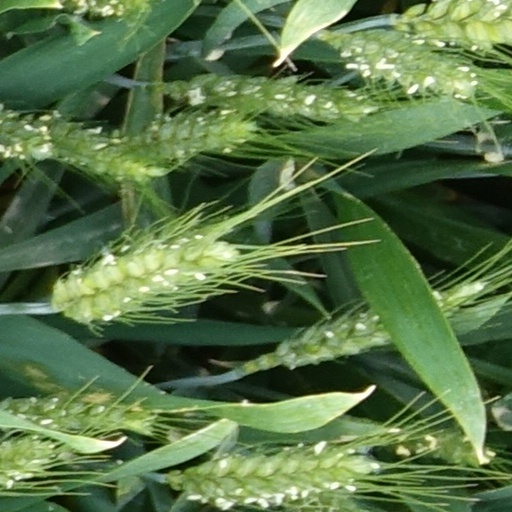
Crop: wheat